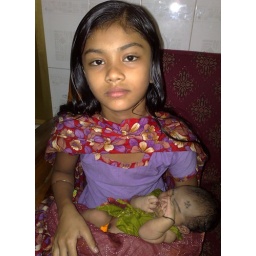
This girl is not a teenage mother, the boy in her lap is her brother